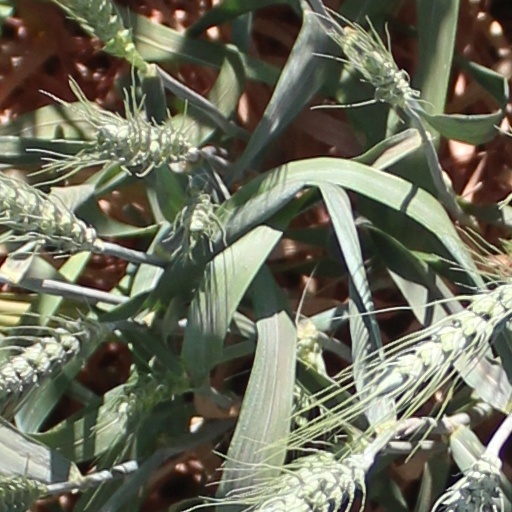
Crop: wheat